Hungary men's national water polo team

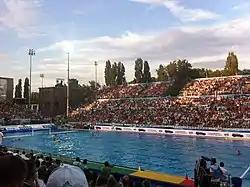
semi-final against Italy in 2014 Men's European Water Polo Championship

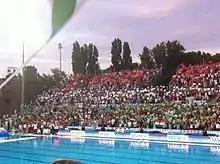
supporters celebrate the Hungarian team

Hungary missed only one European Championship, in 1950, and they have won the tournament 13 times, which is (as in the World Championships) a record. No team has a better result than Hungary in history of the European Championship.